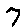
Label: 7